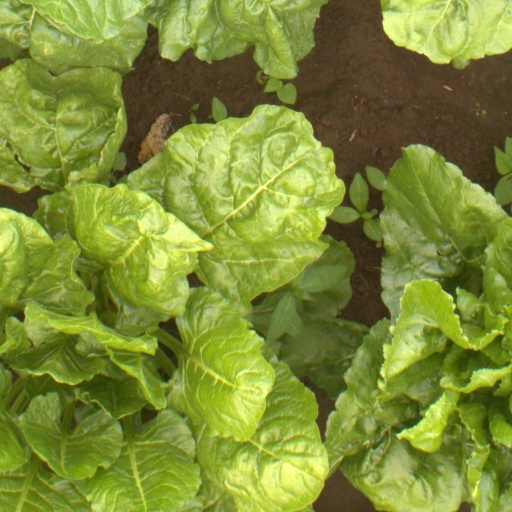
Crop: sugar beet